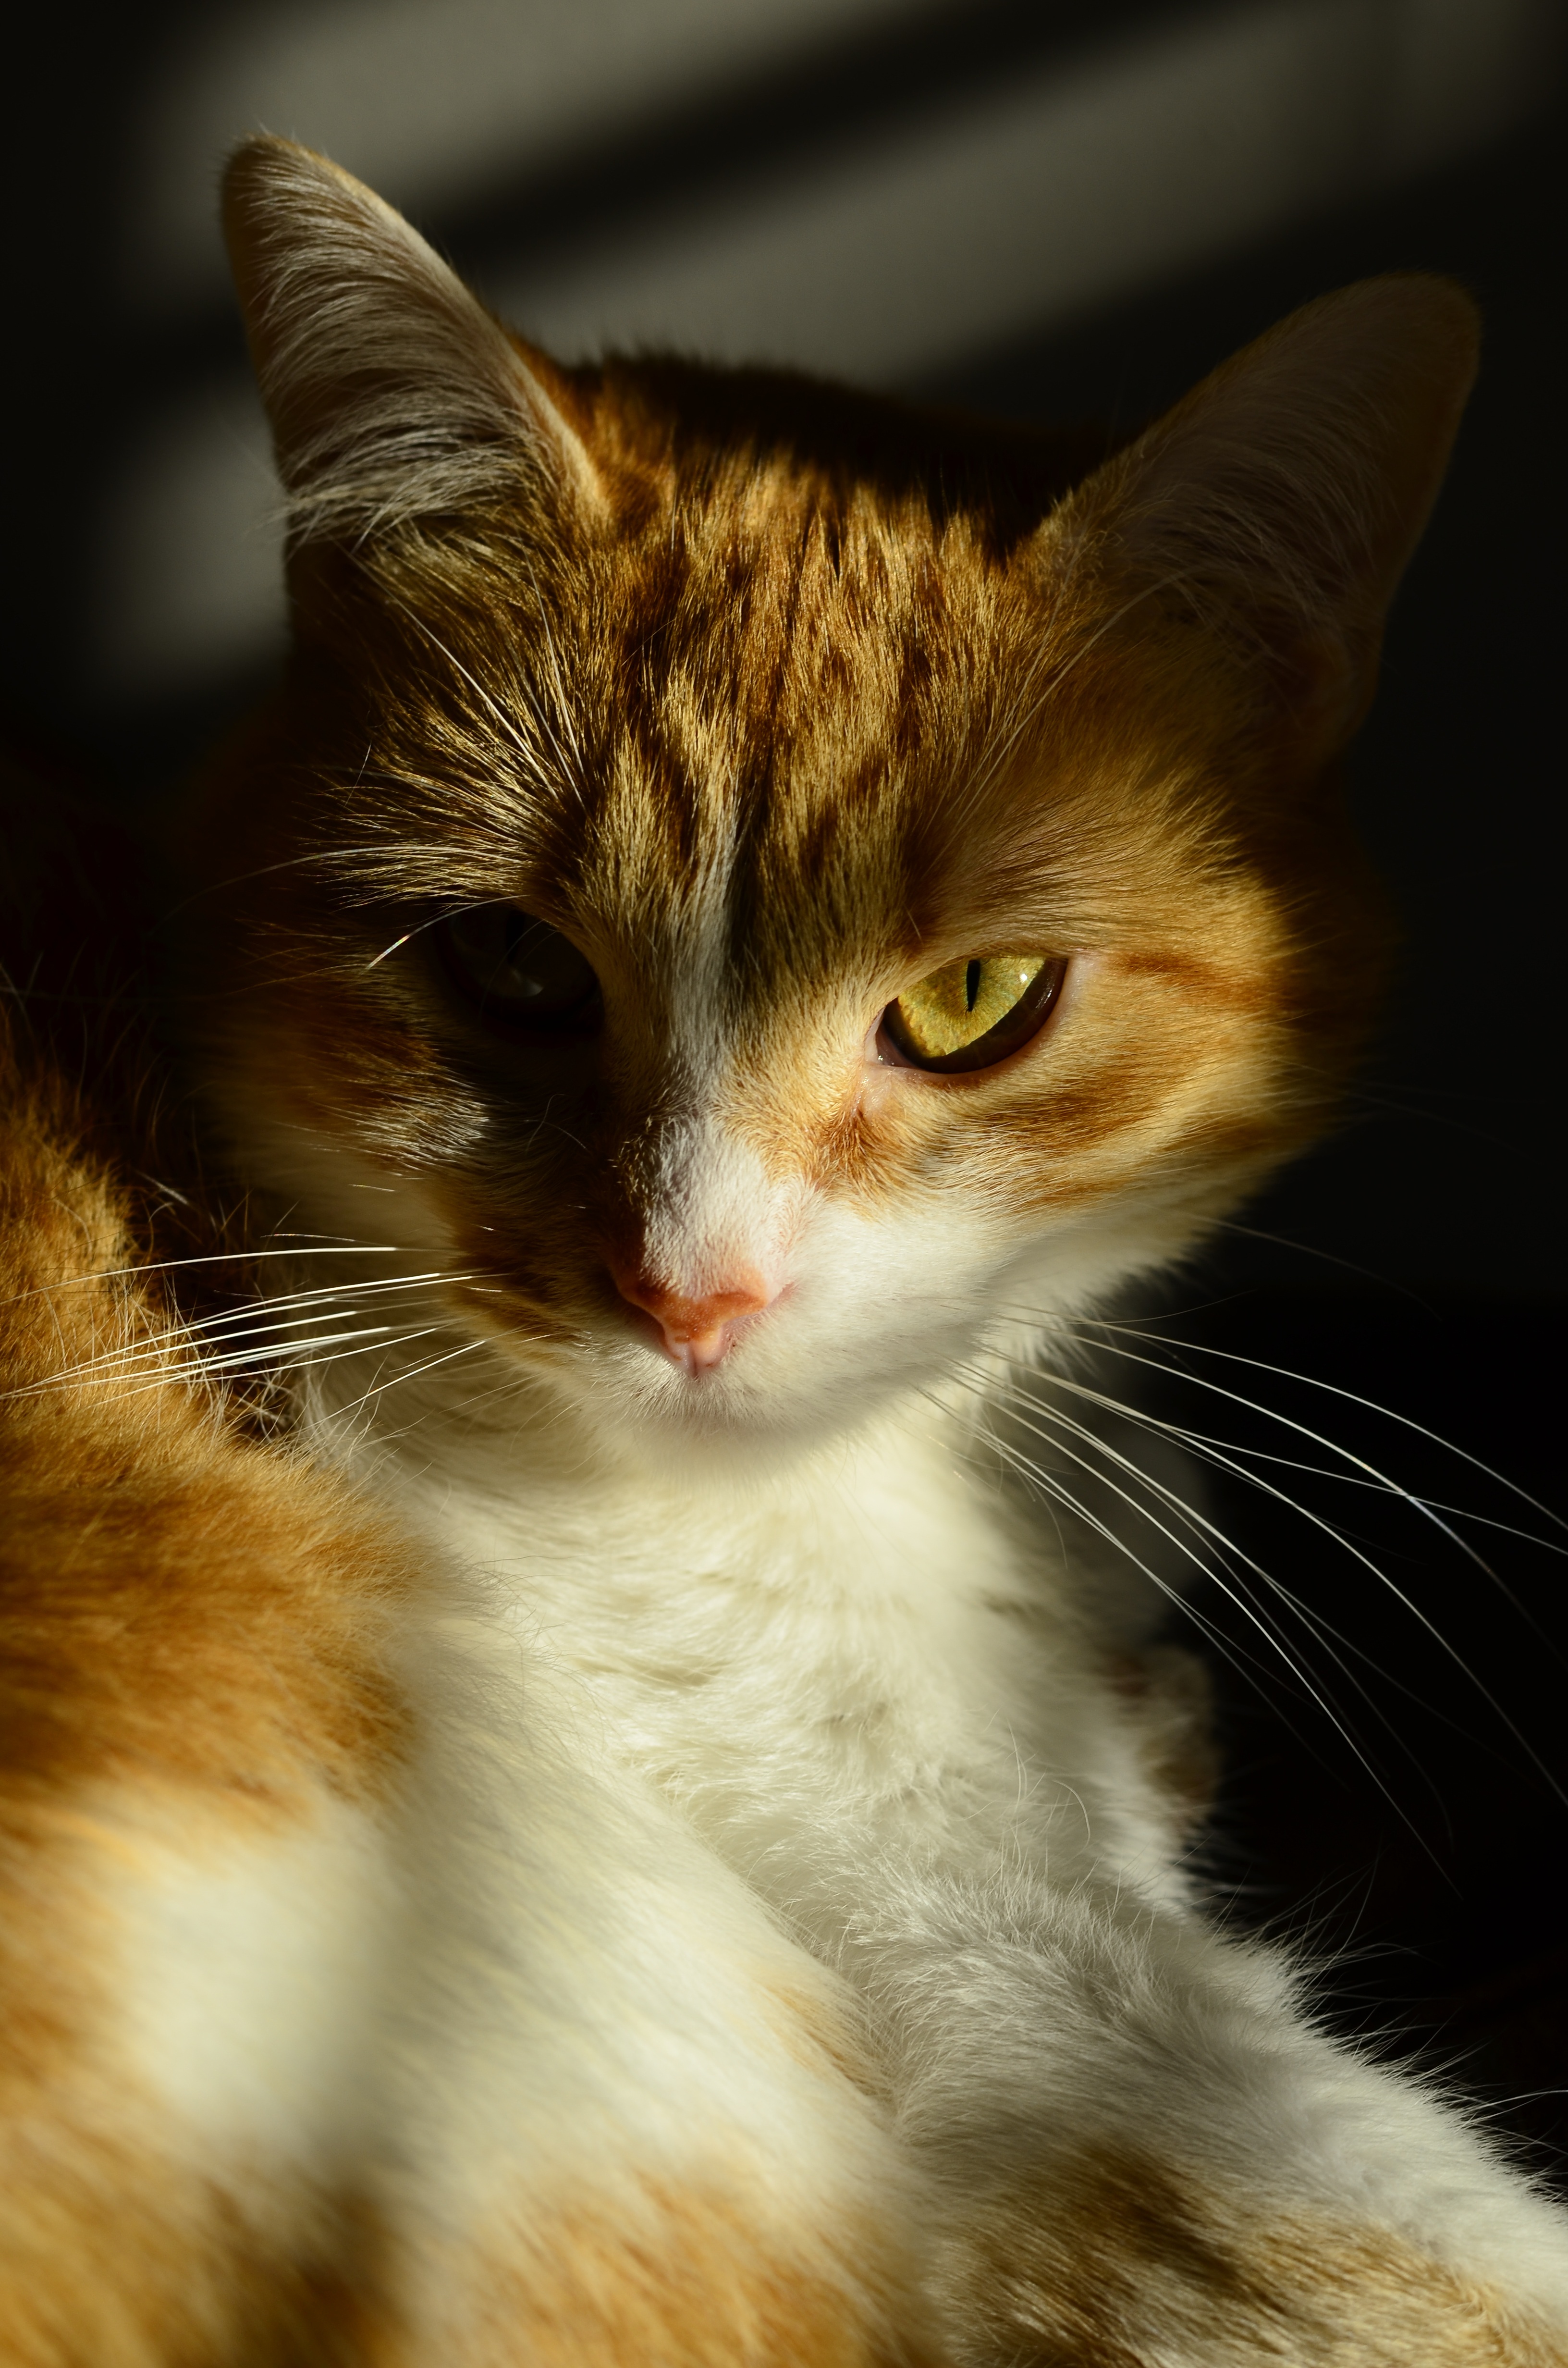
animal, pet, fur, orange, portrait, fluffy, kitten, cat, feline, mammal, whisker, fauna, close up, nose, whiskers, kitty, eye, furry, skin, vertebrate, macro photography, tabby cat, small to medium sized cats, cat like mammal, domestic short haired cat